Gumm (film)

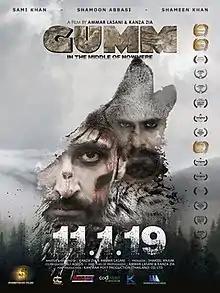
Film poster

Gumm is a 2019 Pakistani action thriller film starring Sami Khan, Shameen Khan and Shamoon Abbasi. It was released on 11 January 2019 throughout Pakistan.